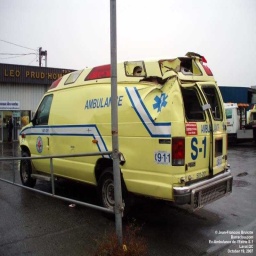
Label: ambulance